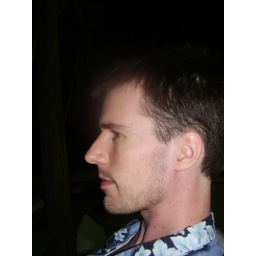
on the beach in the hawaiian shirt